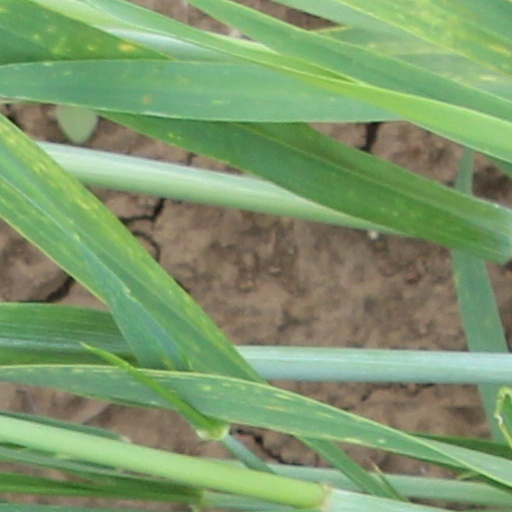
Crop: wheat